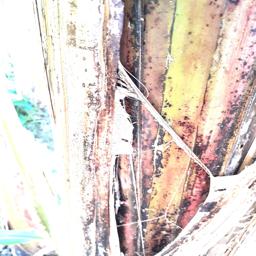
Label: BACTERIAL SOFT ROT